Vern Mikkelsen

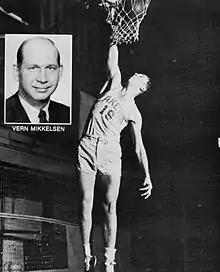
Mikkelsen, circa 1950s

Arild Verner Agerskov Mikkelsen (October 21, 1928 – November 21, 2013) was an American professional basketball player. One of the National Basketball Association's first power forwards in the 1950s, he was known for his tenacious defense and durability, playing 699 out of a possible 704 games during his career. He was a six-time All-Star and four-time Second Team All-Pro, and was inducted into the NAIA Basketball Hall of Fame and the sport's Naismith Memorial Basketball Hall of Fame in 1995.